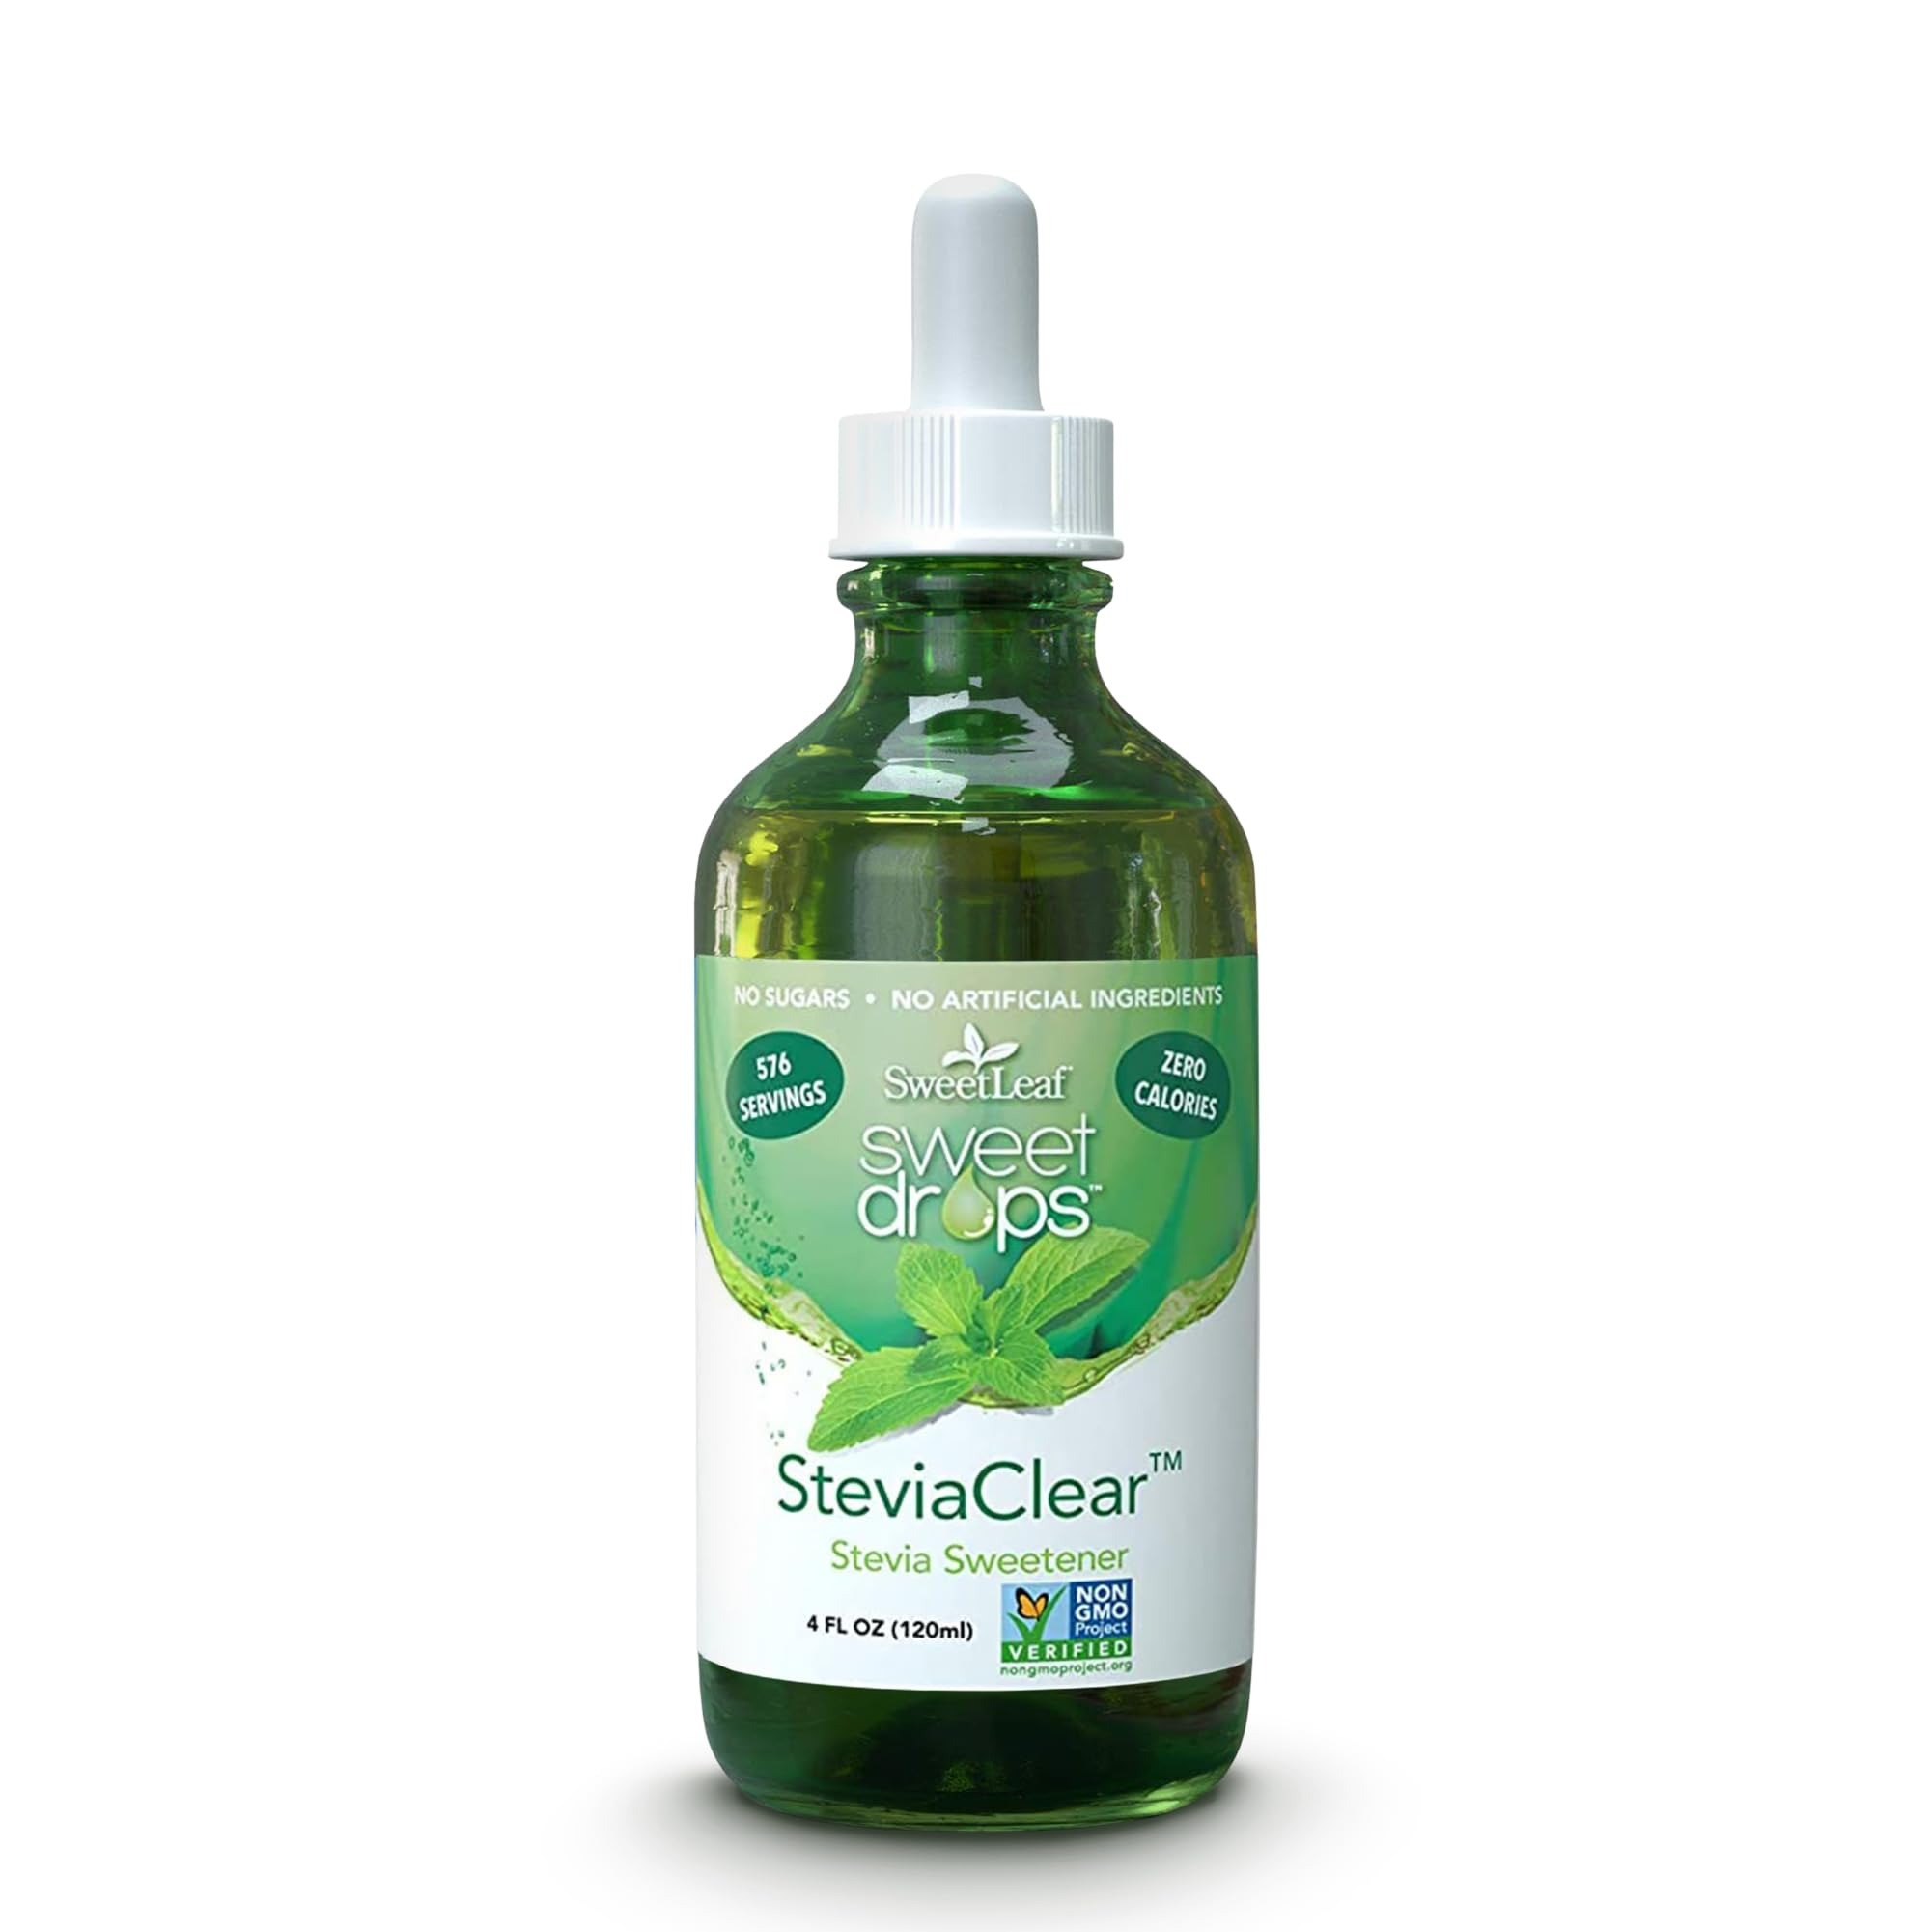
Item Name: SweetLeaf Sweet Drops- Flavored Stevia Liquid Sweetener, Organic Extract, Zero Calorie, Gluten Free, Keto Friendly, Non GMO, Natural Flavor, Sugar Alternative- Stevia Clear, 4 Fl Oz (Pack of 1)
Bullet Point 1: SWEETLEAF STEVIACLEAR: Bring delicious sweetness back into your life with stevia, a naturally sweet leaf native to South America.
Bullet Point 2: FOR KETO COFFEE & MORE: Naturally sweeten coffee, tea, oatmeal, baked goods, and more with our convenient liquid stevia drops in 4 oz recyclable glass bottles.
Bullet Point 3: AWARD-WINNING STEVIA DROPS: Winner of 36 taste awards, SweetLeaf makes the best-tasting stevia drops that leave no bitter aftertaste.
Bullet Point 4: KETO KIND STEVIA LEAF: Our stevia liquid is keto-friendly, gluten-free, non-GMO, zero calorie, non-glycemic response, and Kosher; we also make organic stevia liquid drops.
Bullet Point 5: WE MAKE LIFE NATURALLY SWEET: SweetLeaf was the company that first brought its non-GMO, natural, and organic stevia sweeteners to the United States over 40 years ago.
Value: 4.0
Unit: Fl Oz

Price: 14.99